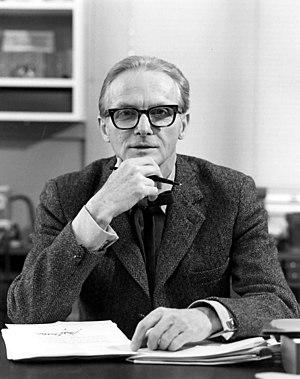
William Nunn Lipscomb 9 décembre 1919 à Cleveland, Ohio, États-Unis et mort le 14 avril 2011 est un chimiste américain. Il a reçu le prix Nobel de chimie de 1976 pour ses travaux sur la structure des boranes.
Juillet
Le prix Nobel de chimie est décerné annuellement par l'Académie royale des sciences de Suède aux scientifiques dans les nombreux domaines de la chimie. C'est un des cinq prix Nobel créés en 1895 par le testament d'Alfred Nobel, qui décéda en 1896. Ces prix récompensent des contributions remarquables dans les domaines de la chimie, la physique, la littérature, la paix, et la physiologie ou médecine. Comme imposé par le testament de Nobel, le prix est administré par la Fondation Nobel et décerné par un comité qui consiste en cinq membres élus par l'Académie royale des sciences de Suède. Le premier prix Nobel de chimie fut décerné en 1901 à Jacobus Henricus van 't Hoff, des Pays-Bas. Chaque récipiendaire reçoit une médaille, un diplôme et une récompense monétaire qui a varié tout au long des années. En 1901, van 't Hoff a reçu 150 782 SEK, qui équivalent à 7 731 004 SEK en décembre 2007. Le prix est présenté à Stockholm lors d'une cérémonie annuelle le 10 décembre, l'anniversaire de la mort de Nobel.